William de Cicon

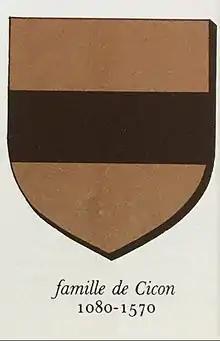
Famille de Cicon Heraldry

Guillaume de Cicon appears in the English archives variously as; Cykun, Cycons, Chycun, Sicoms, Sicun, Sycun.